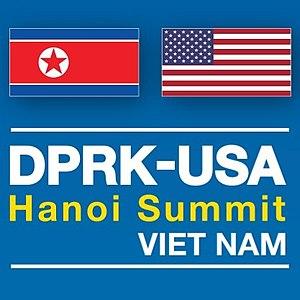
Le sommet entre la Corée du Nord et les États-Unis à Hanoï consiste à la rencontre entre Donald Trump et Kim Jong-un, respectivement président des États-Unis et dirigeant suprême de la Corée du Nord. Il s'agit d'un sommet politique entre les deux chefs d’États qui a lieu à Hotel Métropole, Hanoï, au Viêt Nam, le 27 février 2019 et le 28 février 2019. Après celui de 2018, il s'agit du deuxième sommet entre les deux pays et les deux hommes.